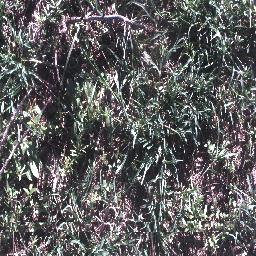
Label: negative